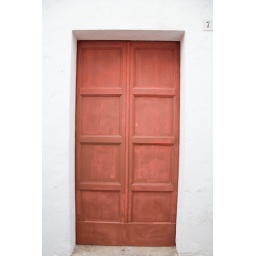
a red door at the olympic park in barcelona